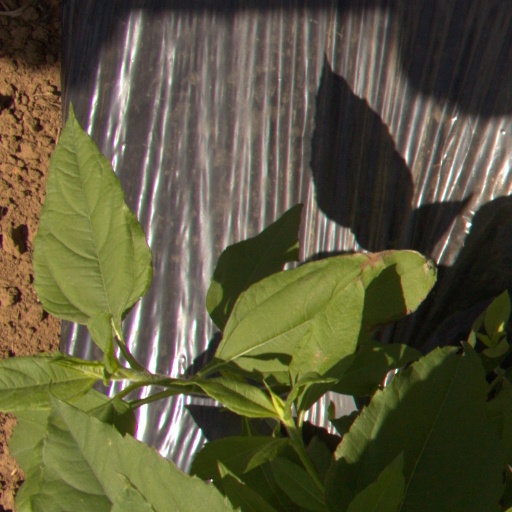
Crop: Jerusalem artichoke